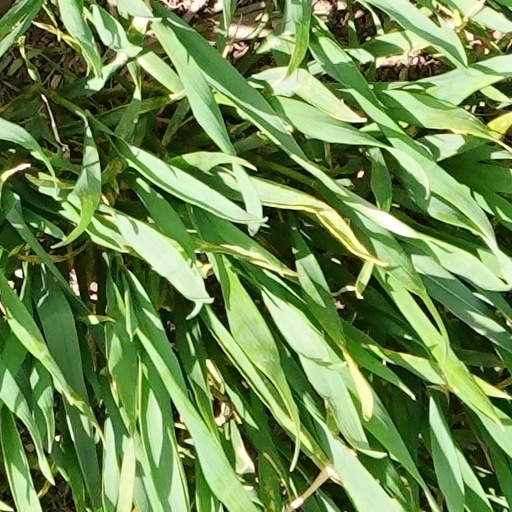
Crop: wheat